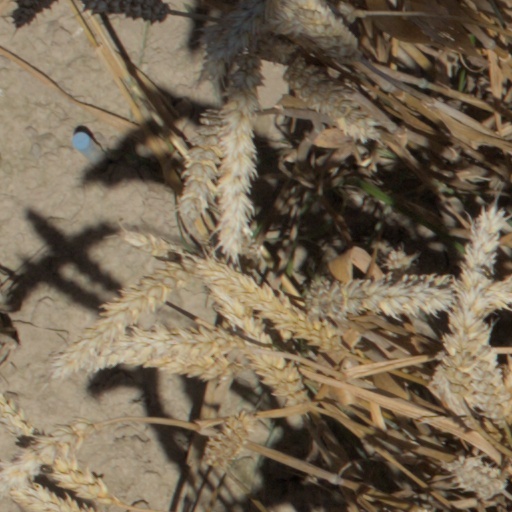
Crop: wheat